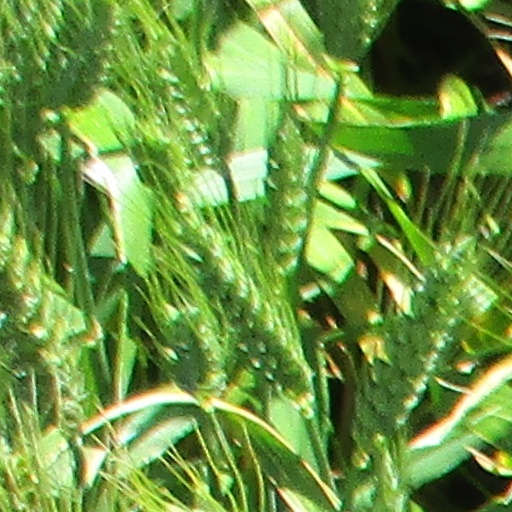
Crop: wheat